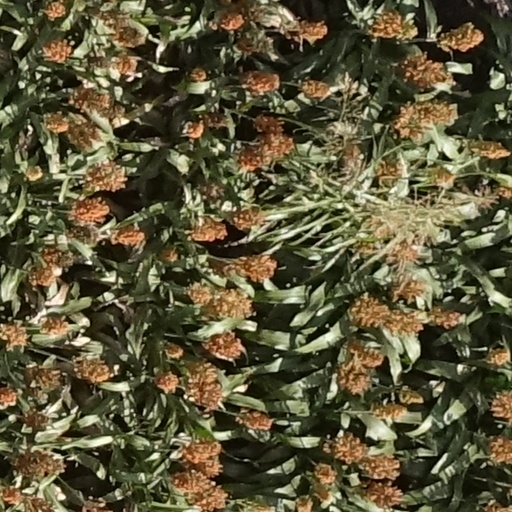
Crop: sorghum